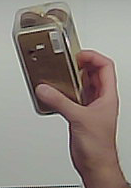
Product: rocher_chocolate